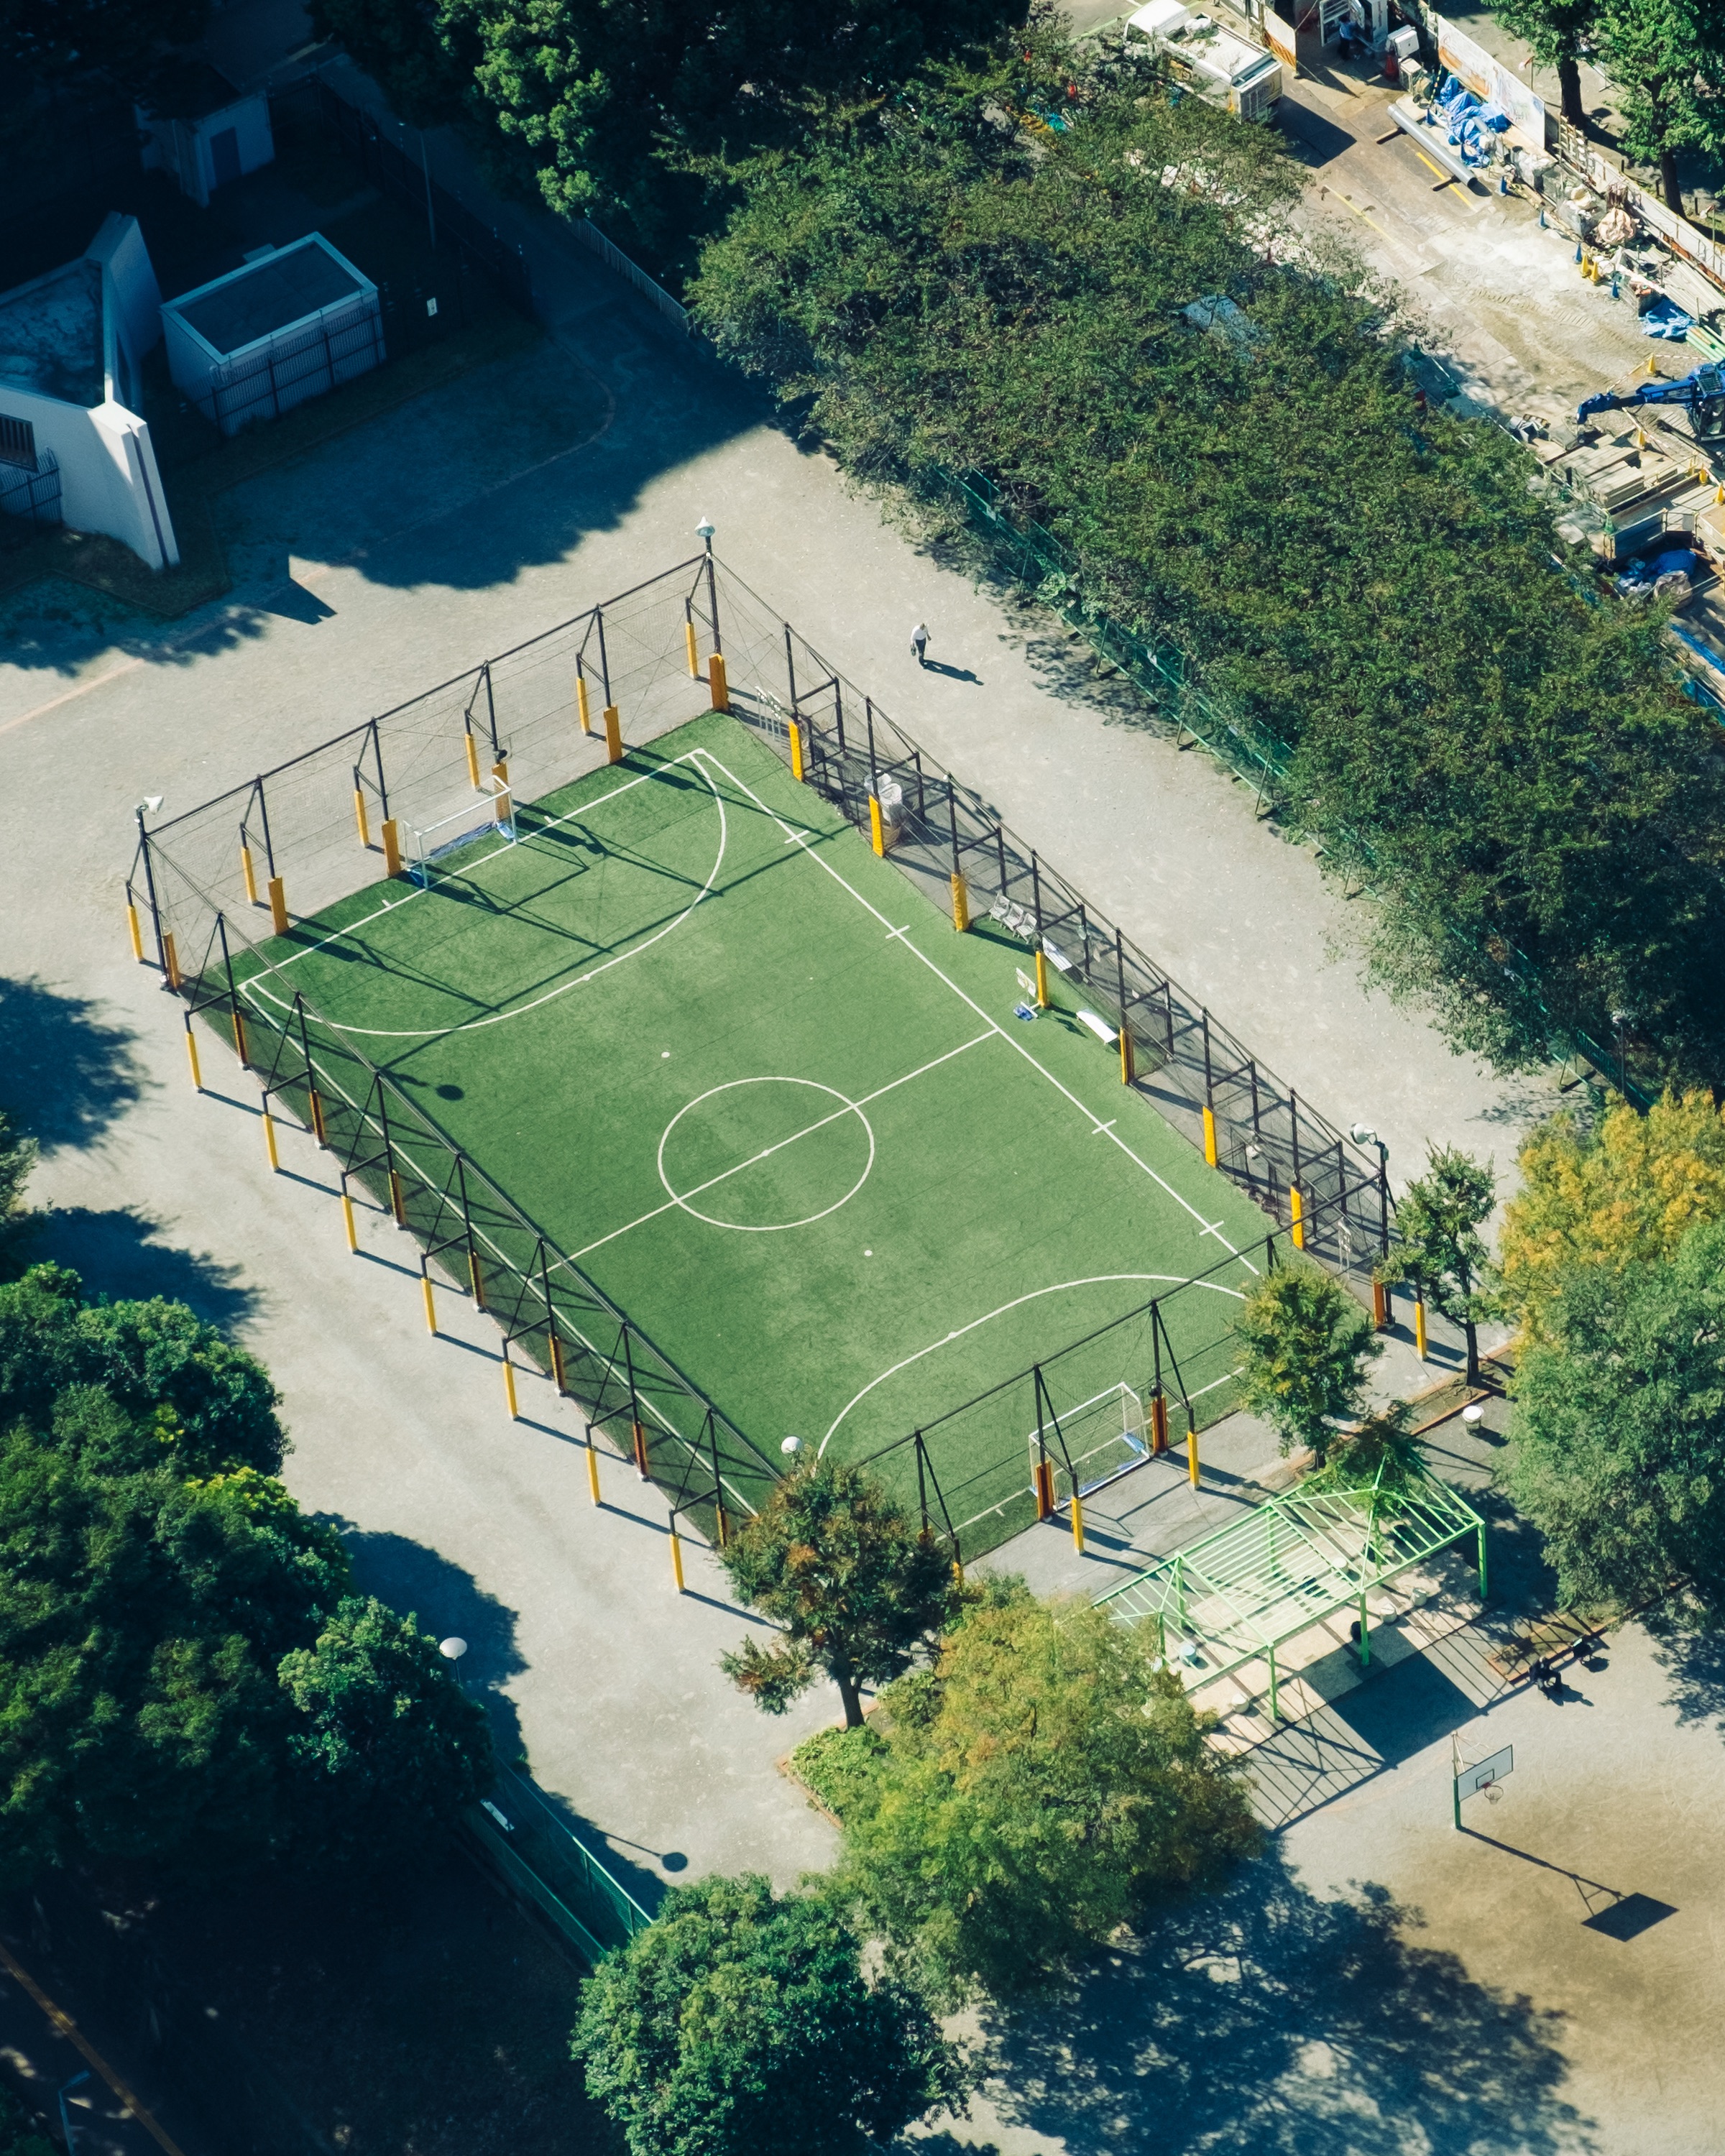
tree, structure, sport, line, stadium, aerial view, marking, arena, race track, estate, bird's eye view, aerial photography, residential area, sport venue, soccer specific stadium